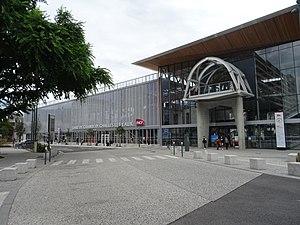
Nouveau bâtiment voyageurs vu depuis l'arrêt des bus de la ville.
La gare de Chambéry - Challes-les-Eaux est une gare ferroviaire française des lignes de Culoz à Modane et de Saint-André-le-Gaz à Chambéry, située sur le territoire de commune de Chambéry, dans le département de la Savoie, en région Auvergne-Rhône-Alpes.